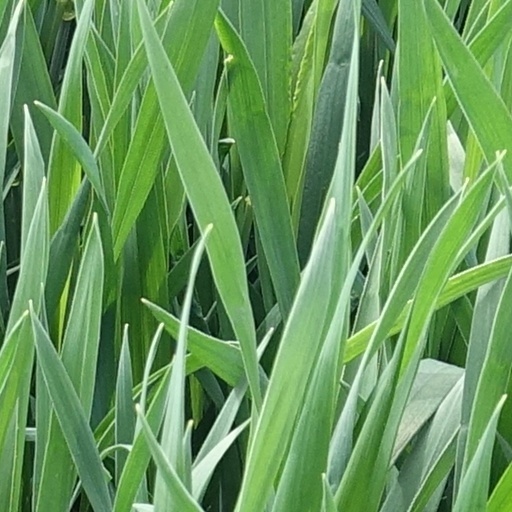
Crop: wheat